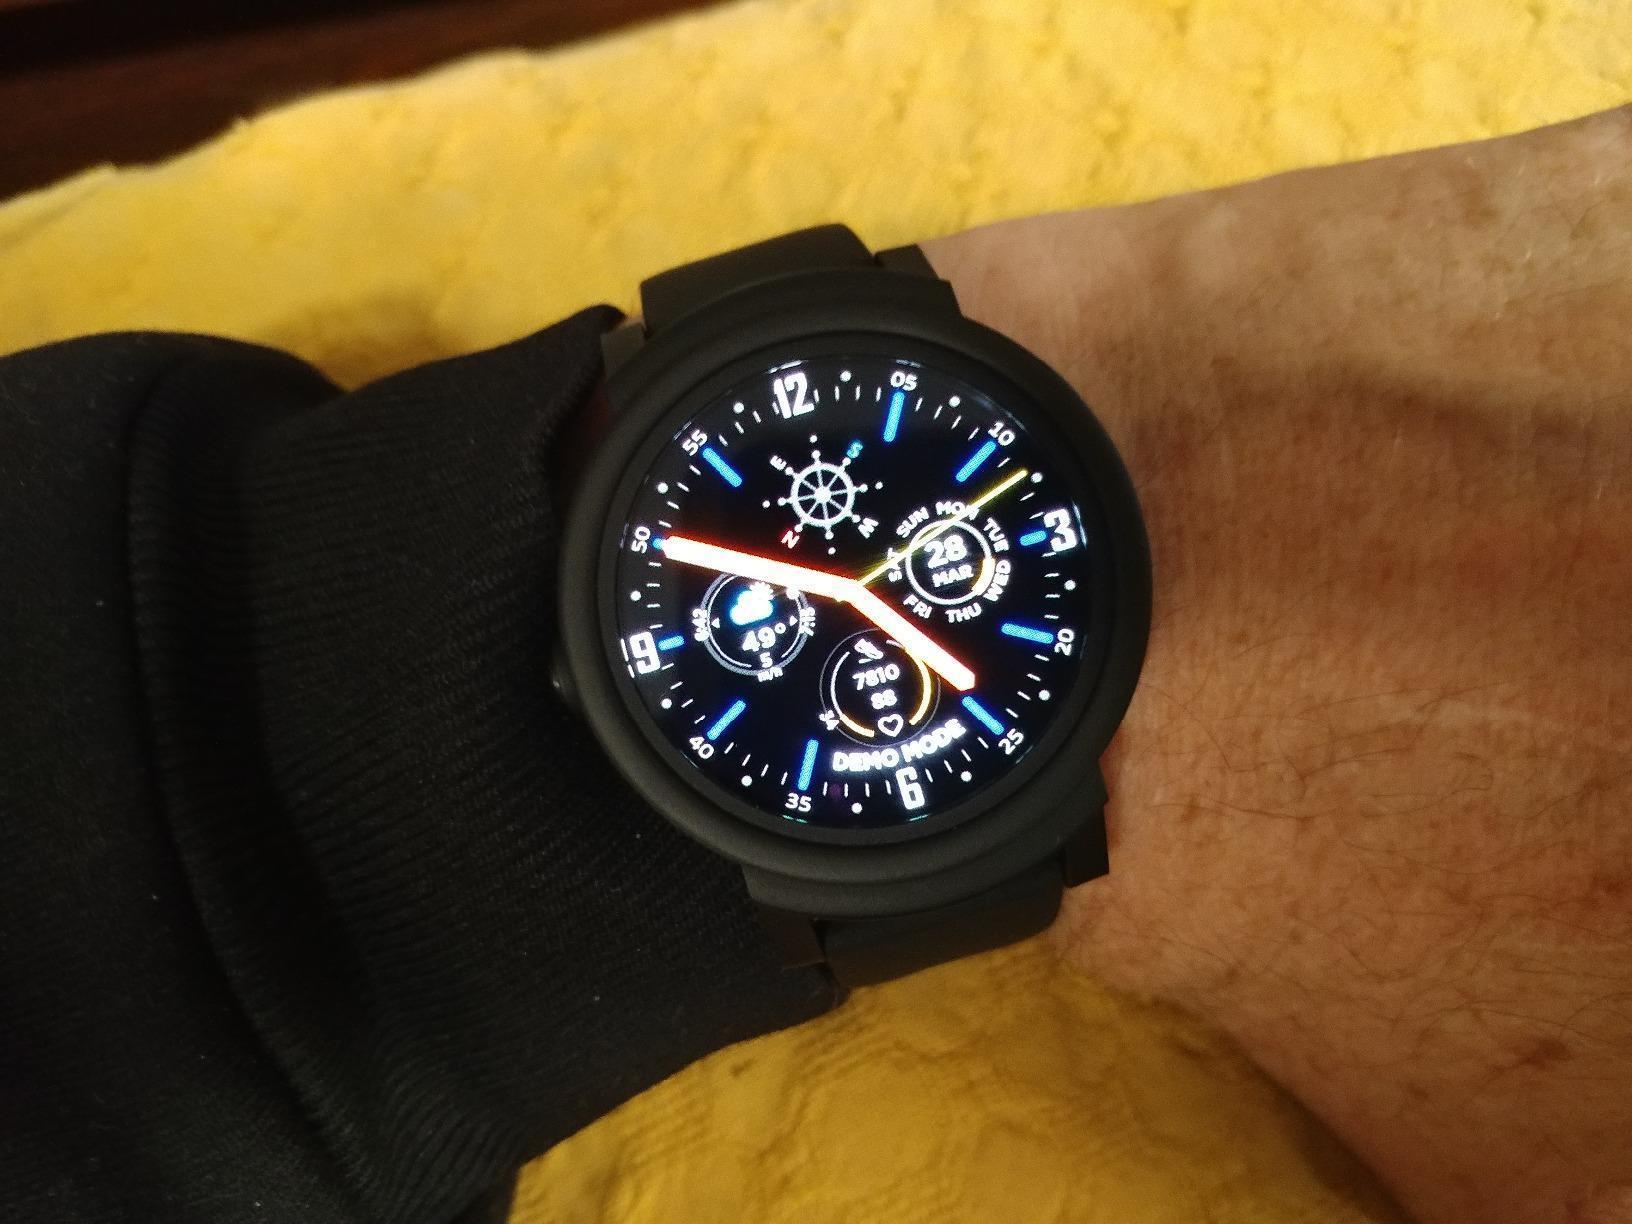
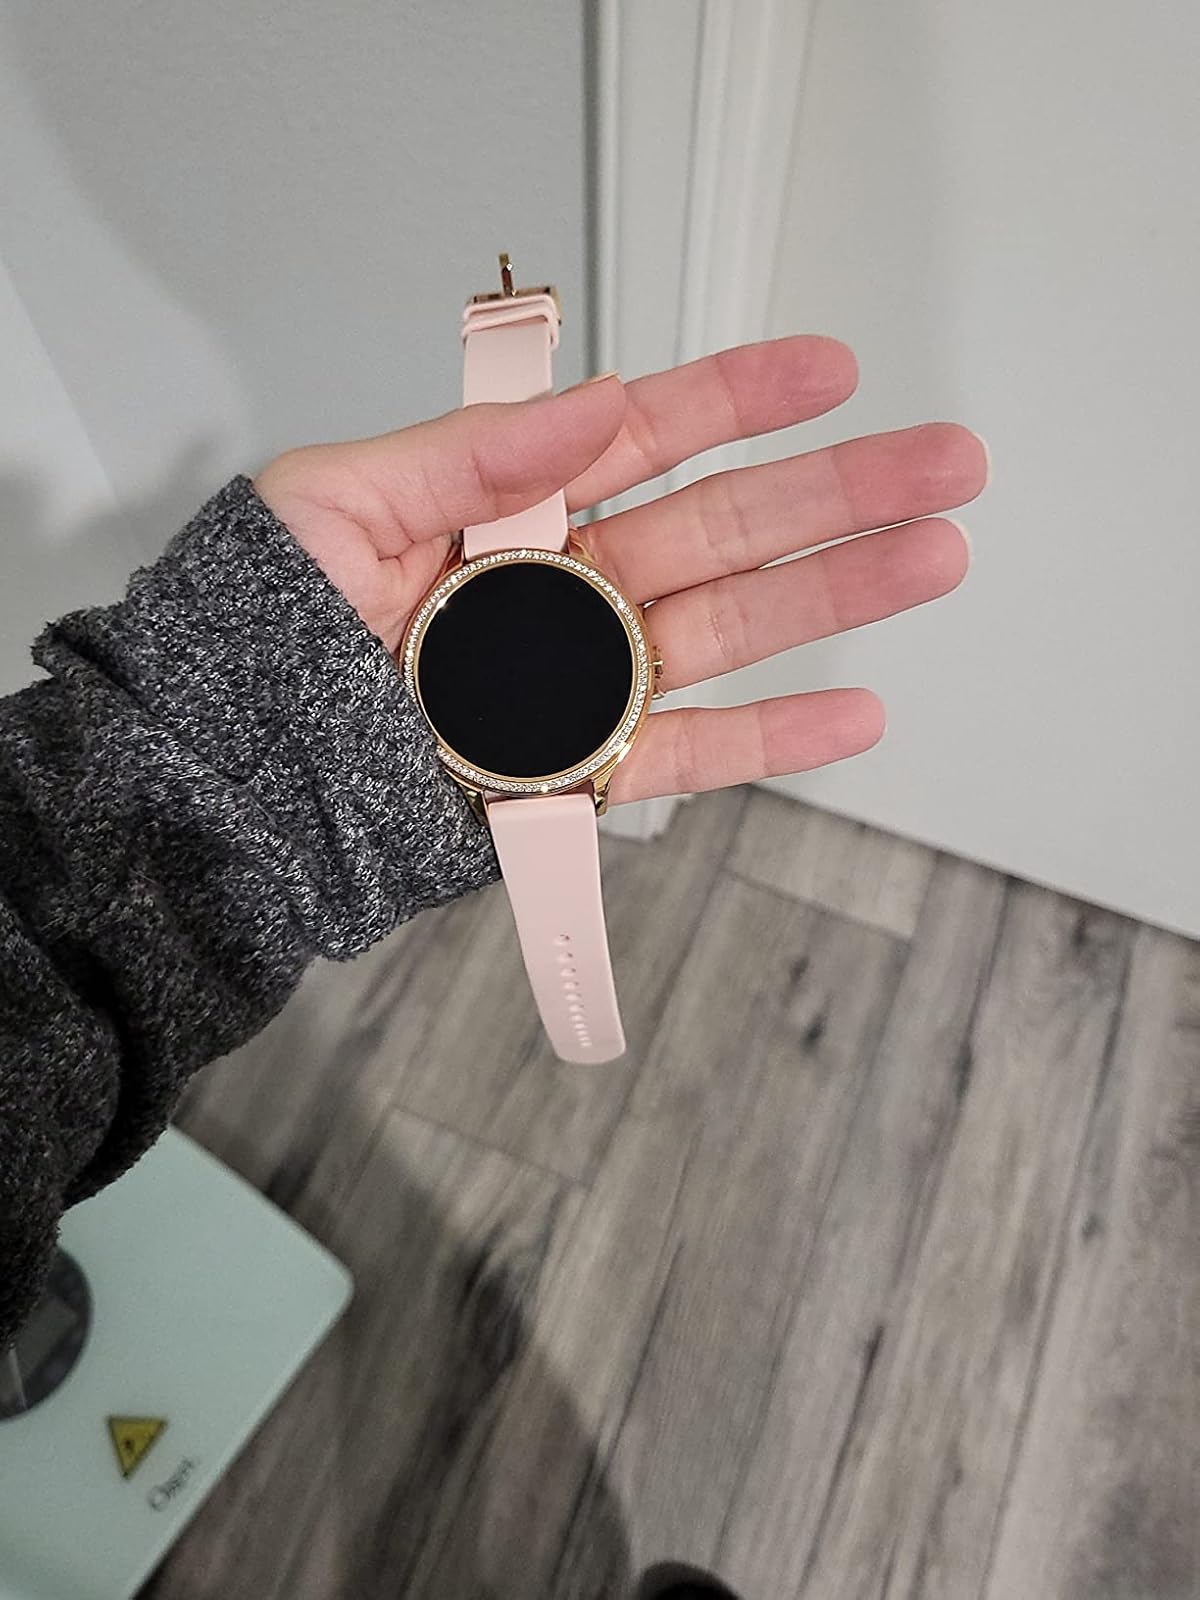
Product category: smartwatch
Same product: no